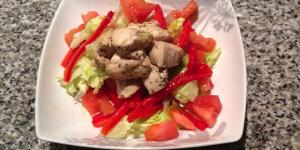
ensalada de pollo light